Taftan
Also known as:
ar - Arabic: خبز التفتون
arz - Egyptian Arabic: عيش التفتون
azb - South Azerbaijani: تافتون
be - Belarusian: Тафтан
ca - Catalan: Taftan
es - Spanish: Taftan
fa - Persian: تافتون
fr - French: Taftan
ja - Japanese: タフタン
ko - Korean: 타프툰
ru - Russian: Тафтан
uk - Ukrainian: Тафтан
ur - Urdu: تافتان
uz - Uzbek: Taftan
Category: bread (flatbread)
Cuisine: Iranian
Associated cuisines: Iranian
Area: Iran
Countries: Iran
Region: Southern Asia

A leavened flour bread made with refined flour, milk, yoghurt, and eggs and baked in a clay oven. It is sometimes flavoured with saffron and a small amount of cardamom powder, and may be decorated with seeds such as poppy seeds.

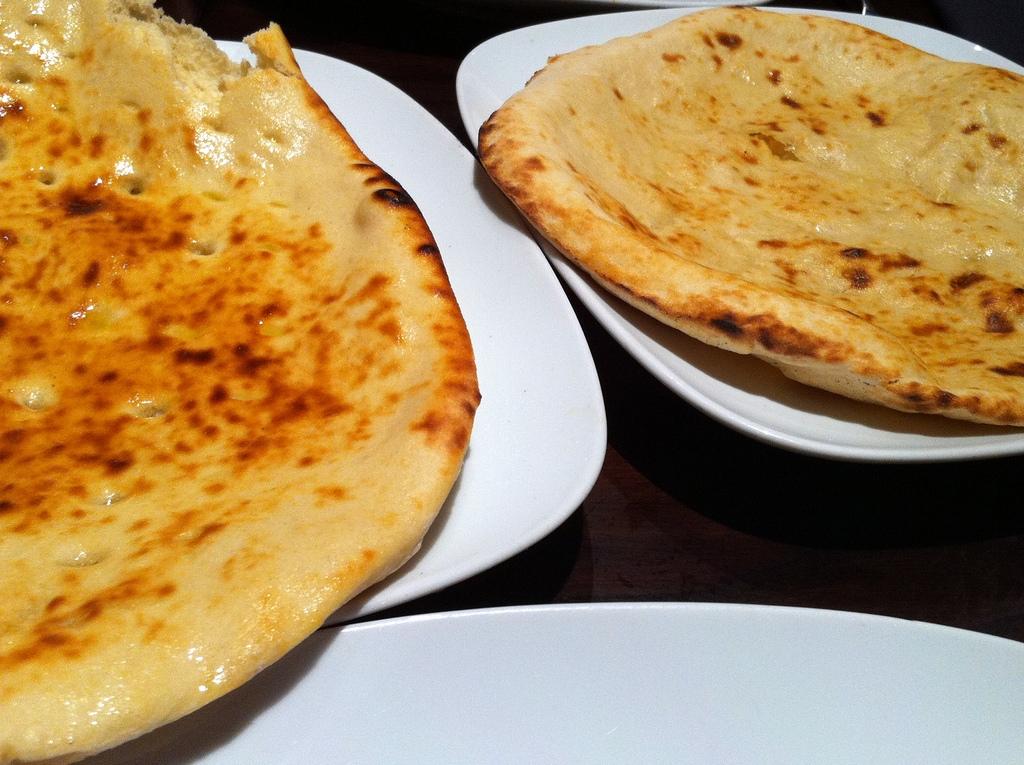